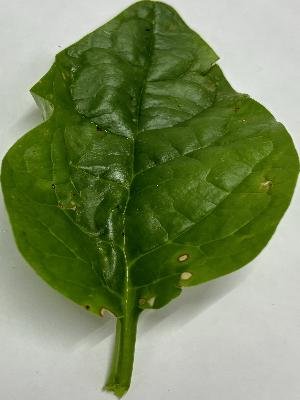
Label: Pest-Damage